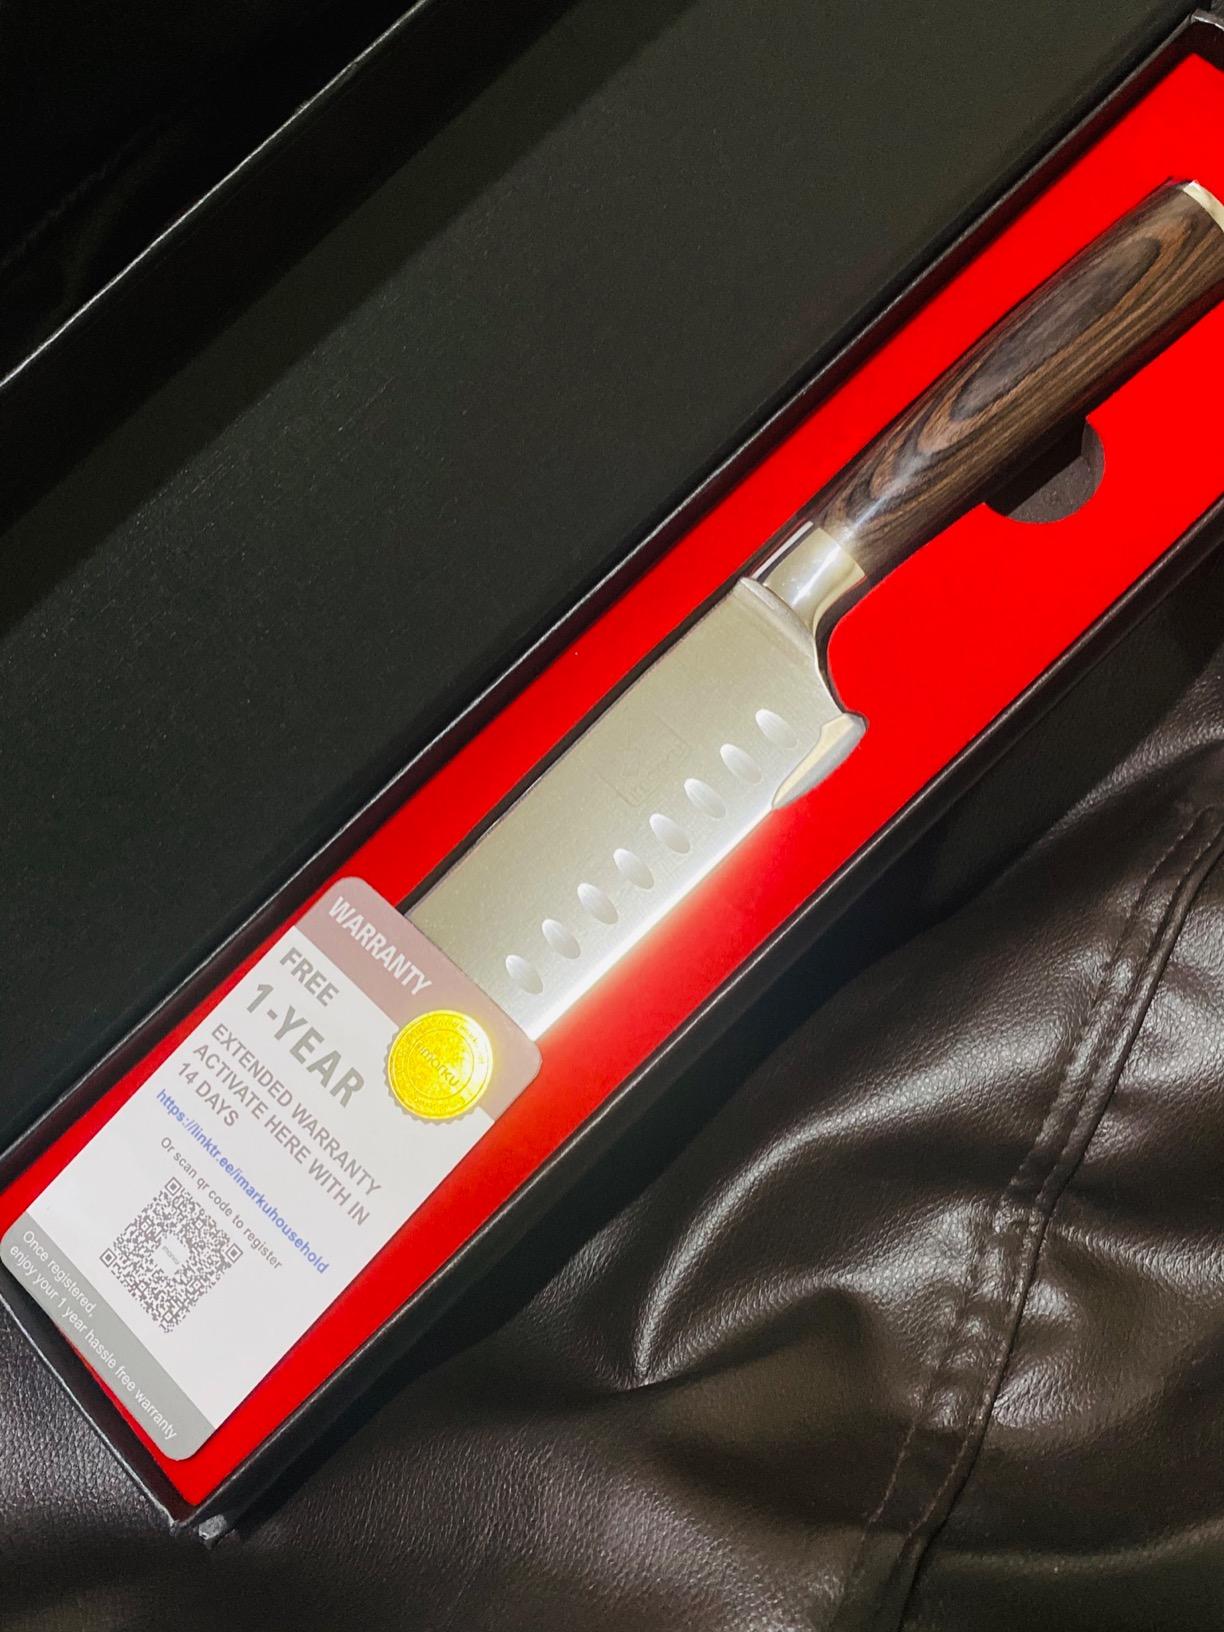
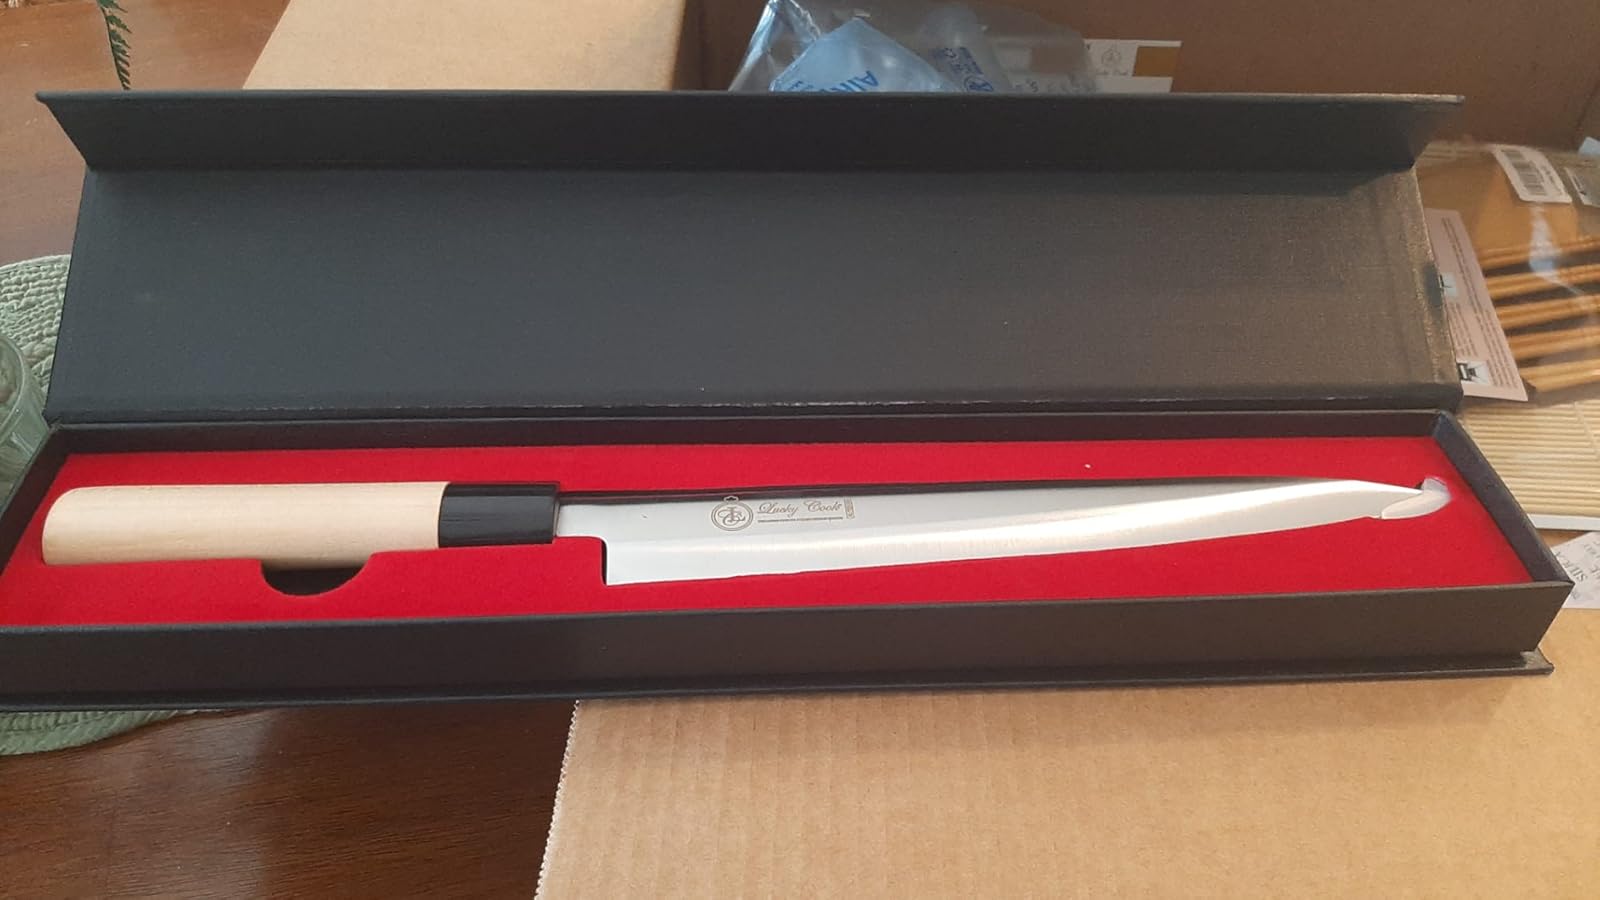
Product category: items_knife
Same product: no